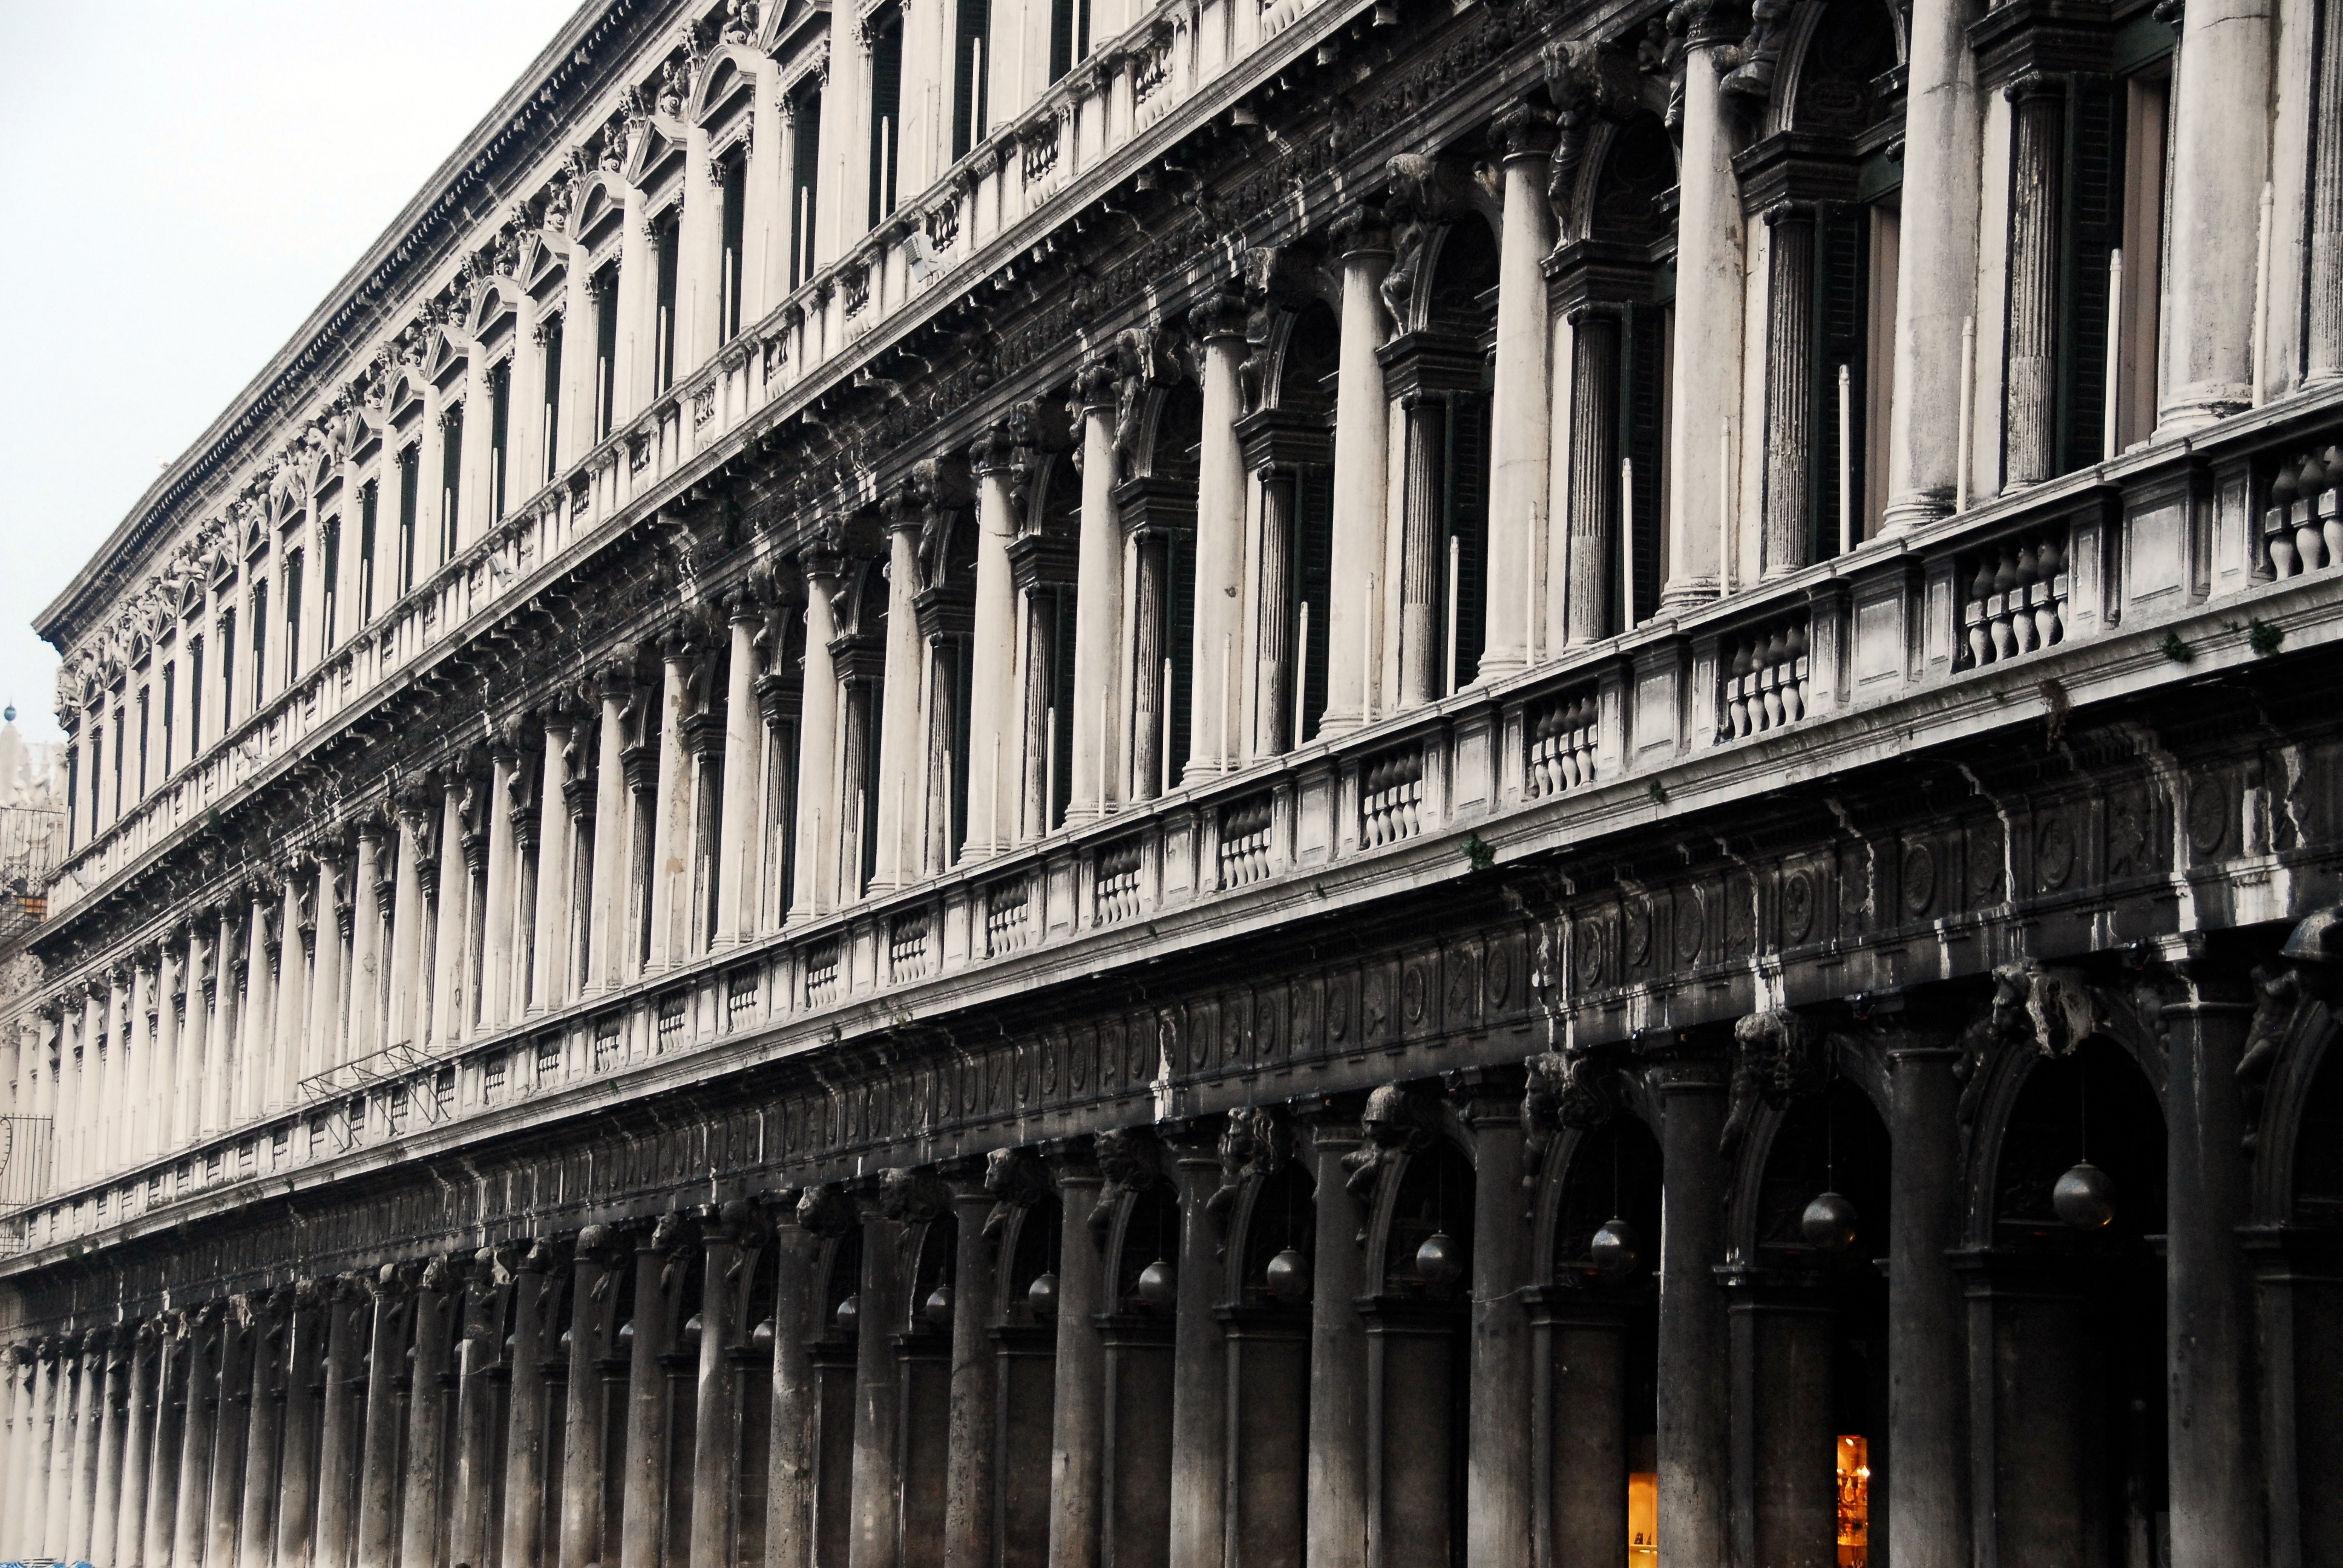
water, architecture, structure, building, skyscraper, cityscape, downtown, vacation, travel, line, column, landmark, italy, facade, venice, monochrome, shape, italian, metropolis, urban area